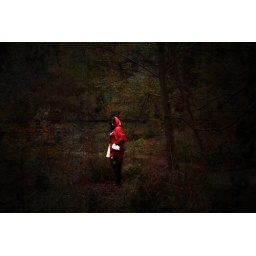
Alone in the forest her intentions became clear,To beckon a male to swallow her fear.